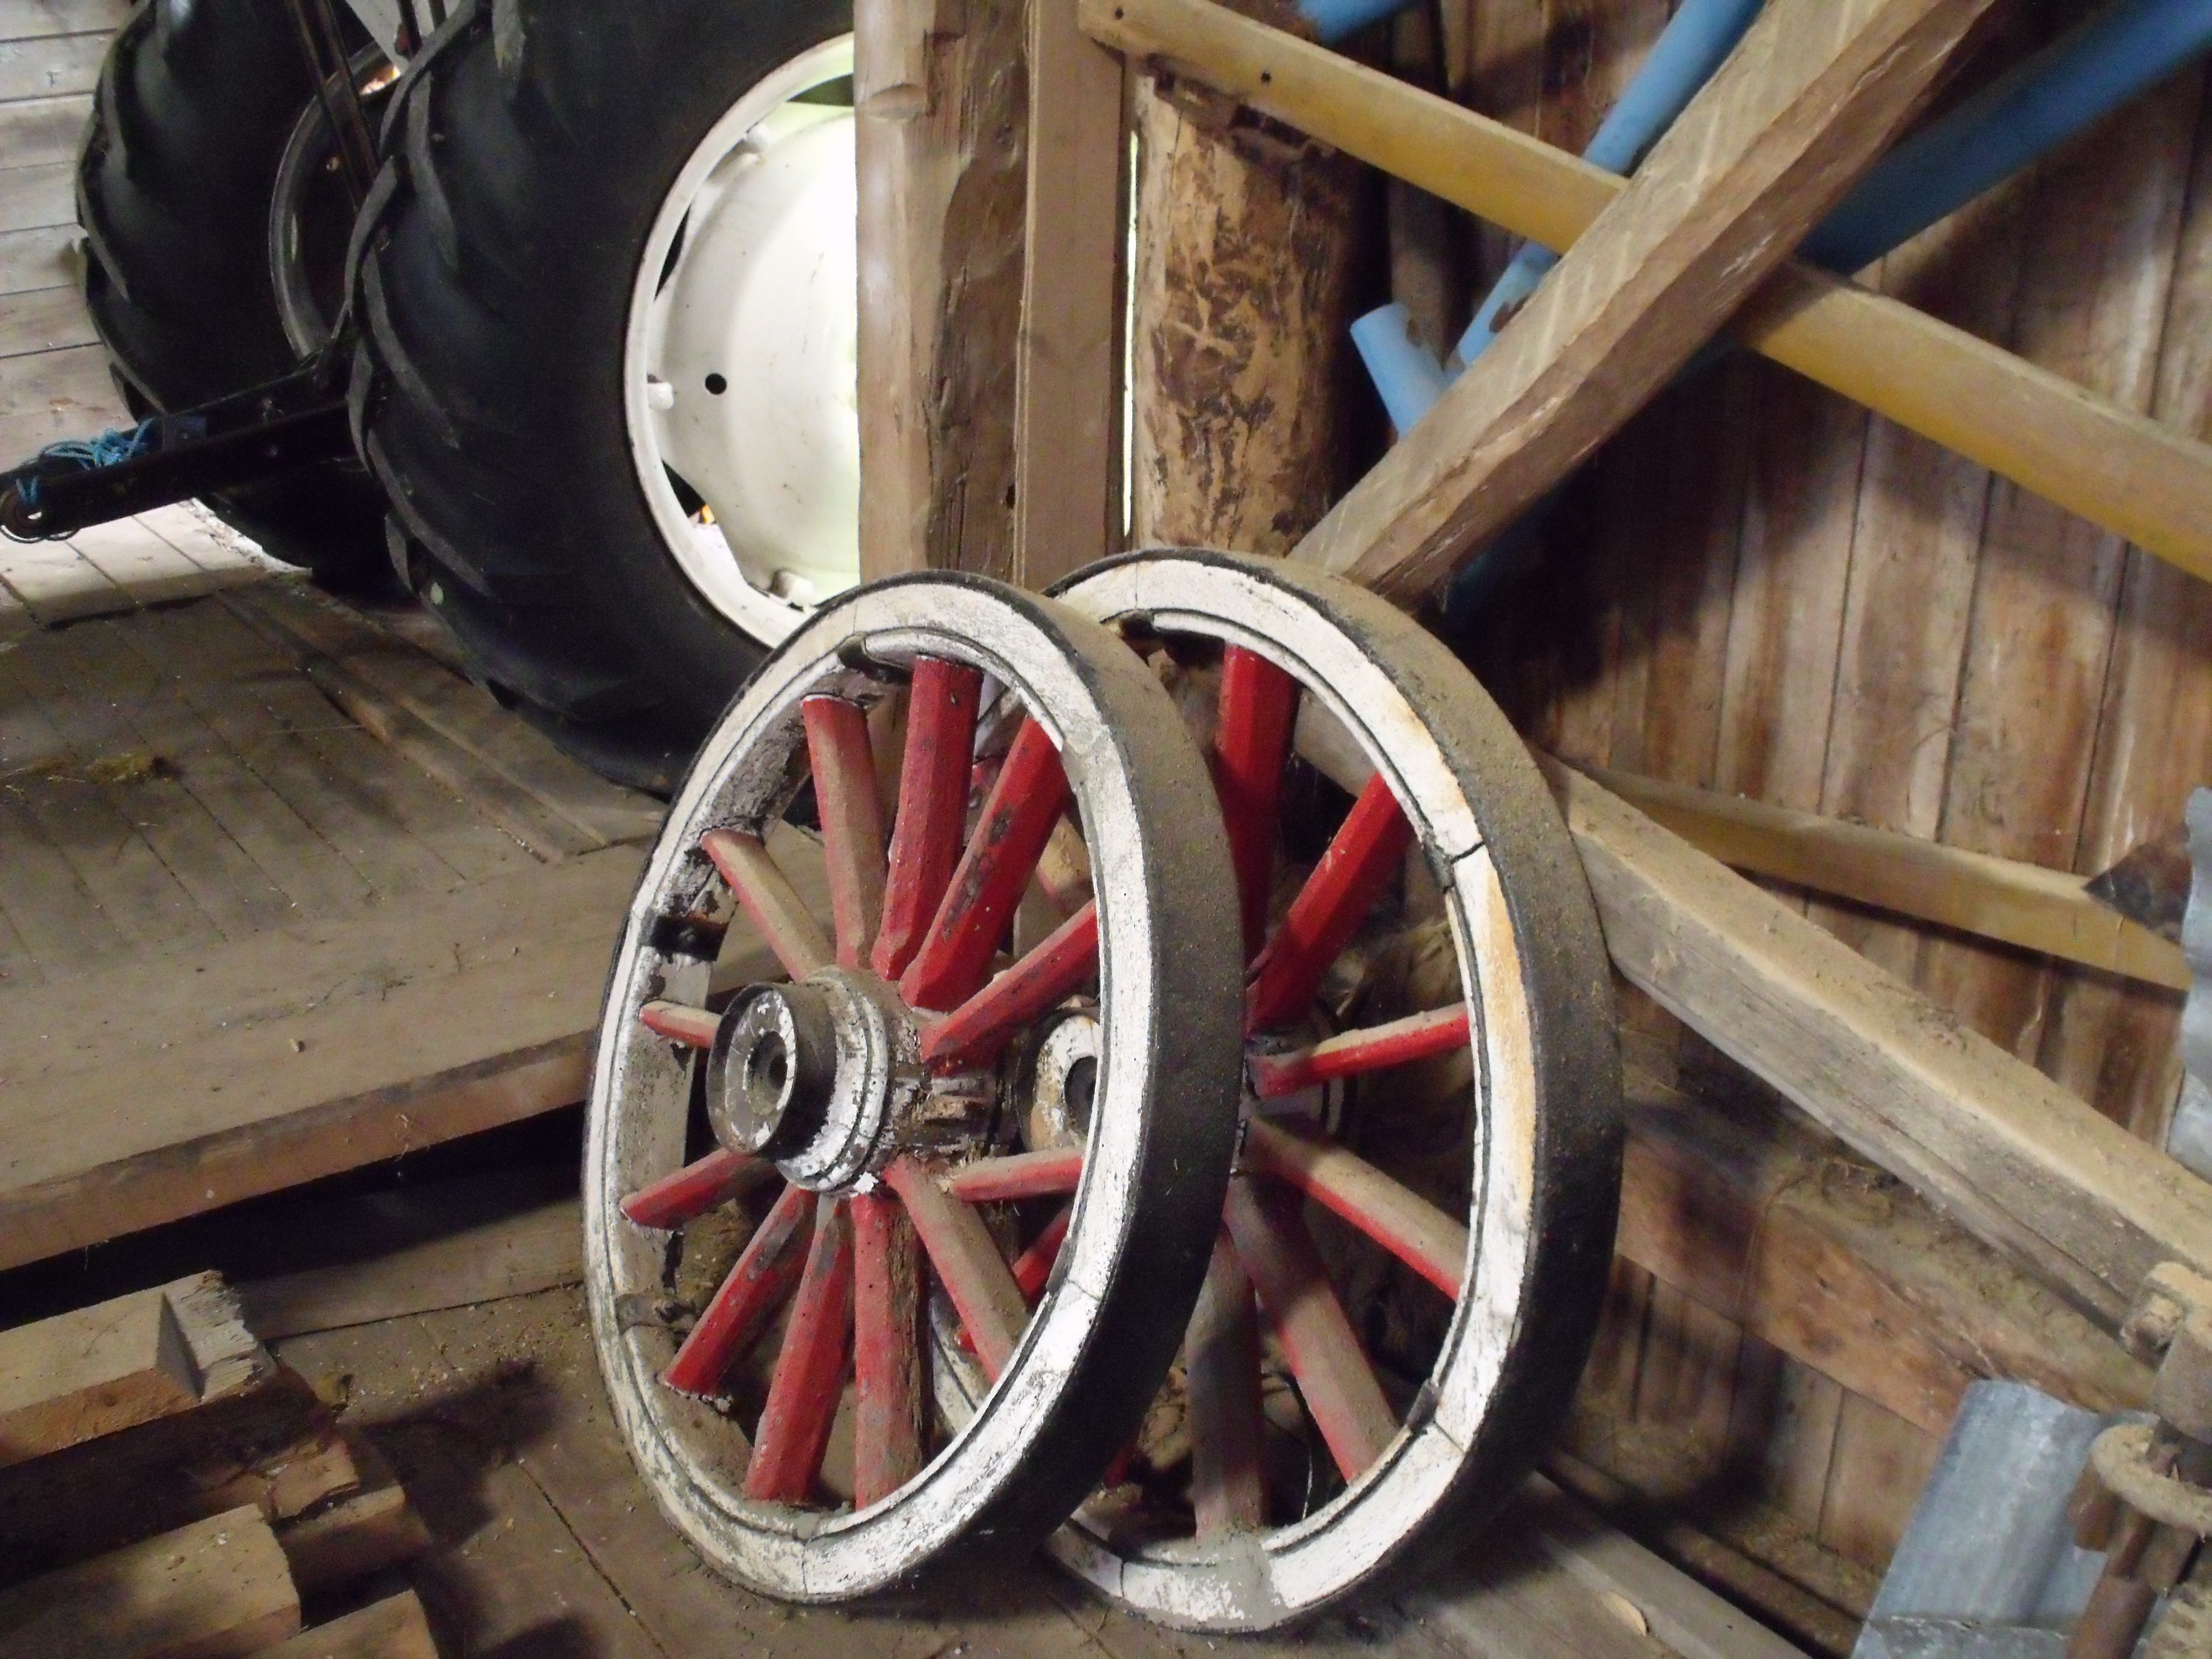
farm, vintage, wheel, wagon, retro, old, bicycle, rustic, transportation, rural, vehicle, equipment, spoke, tire, mountain bike, farmer, wheels, rim, historical, bicycle wheel, cycle sport, automotive tire, bicycle motocross, bmx bike